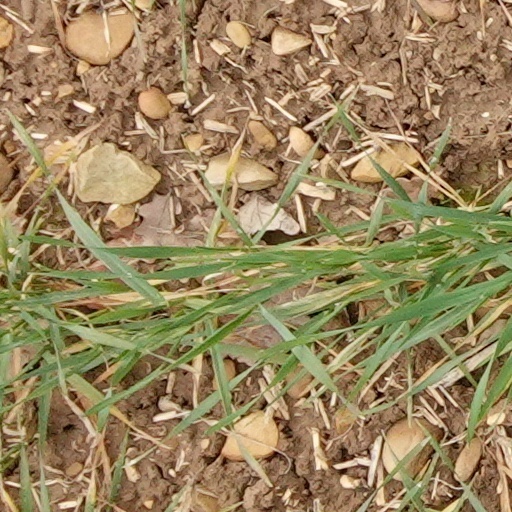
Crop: wheat